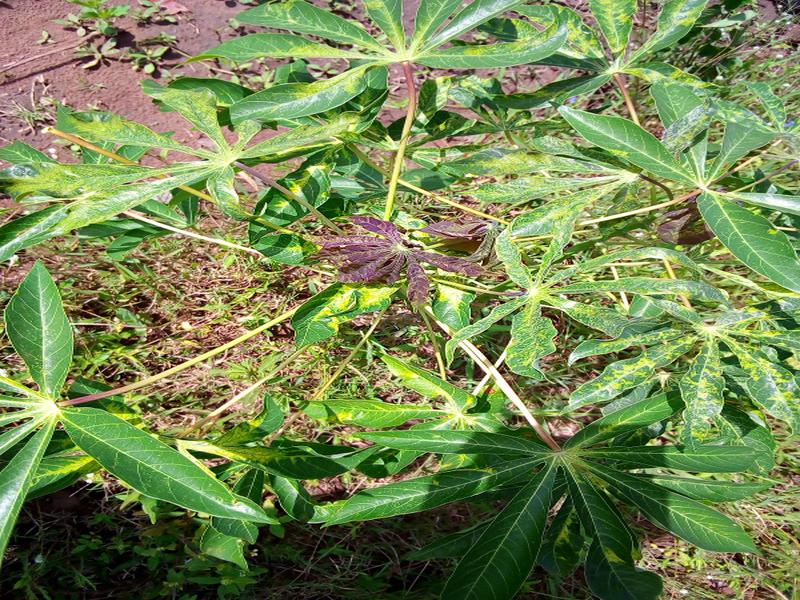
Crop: cassava
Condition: mosaic_disease